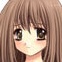
Portrait style: Anime Portrait